Air Berlin

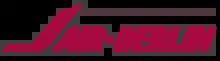
The old Air Berlin logo used from 1986 until 2008.

In 2005, the Group reorganised its corporate structure. It established Air Berlin plc (registered in England) into which it reversed Air Berlin GmbH & Co. Luftverkehrs KG and subsidiaries. It was suggested that the reason for the group to establish a UK-based PLC instead of a German-based AG was to avoid the need to have a supervisory board and employee representation as required by the German law of "Mitbestimmung" or co-determination.